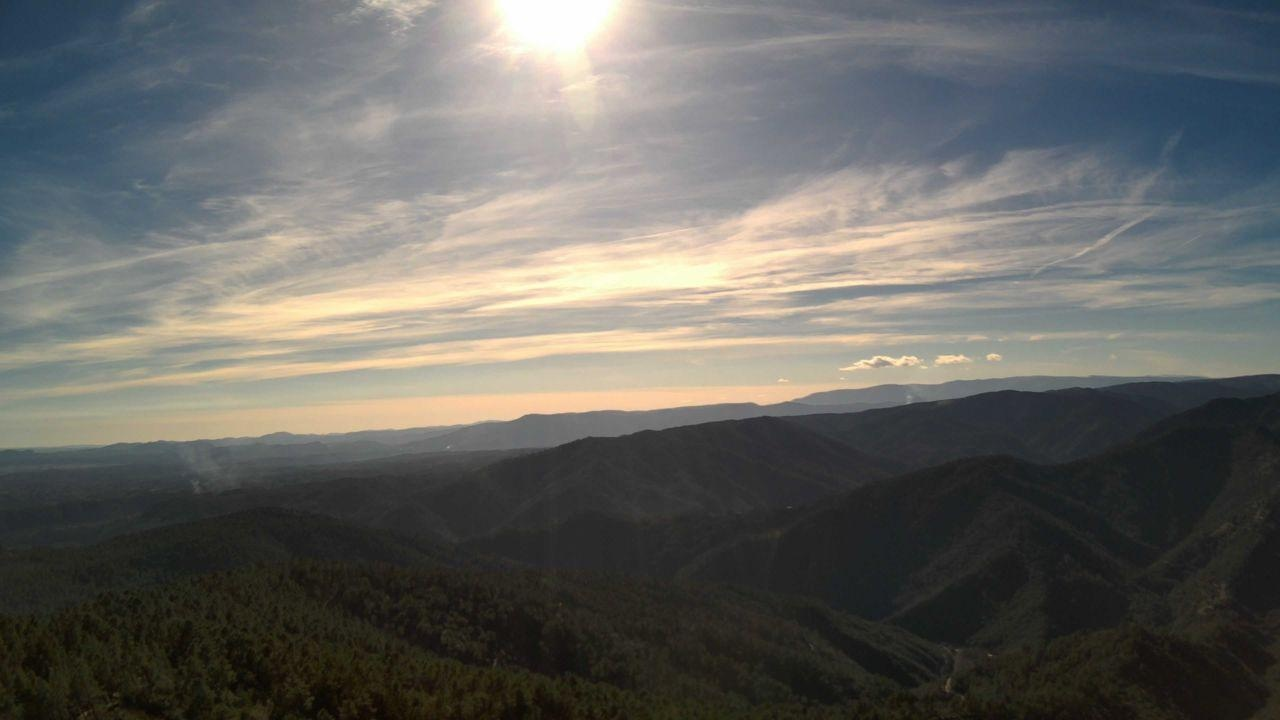
Fire: no
Smoke: yes